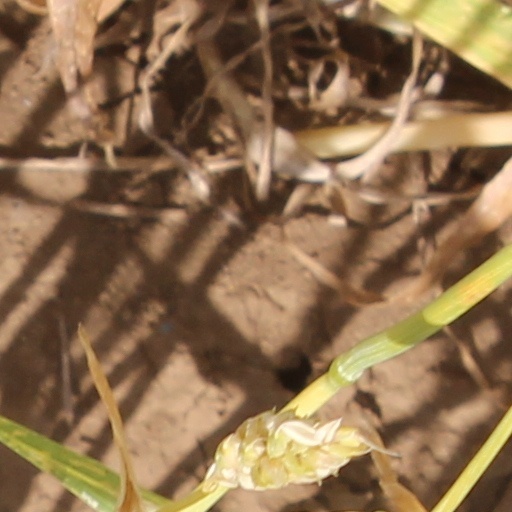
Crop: wheat